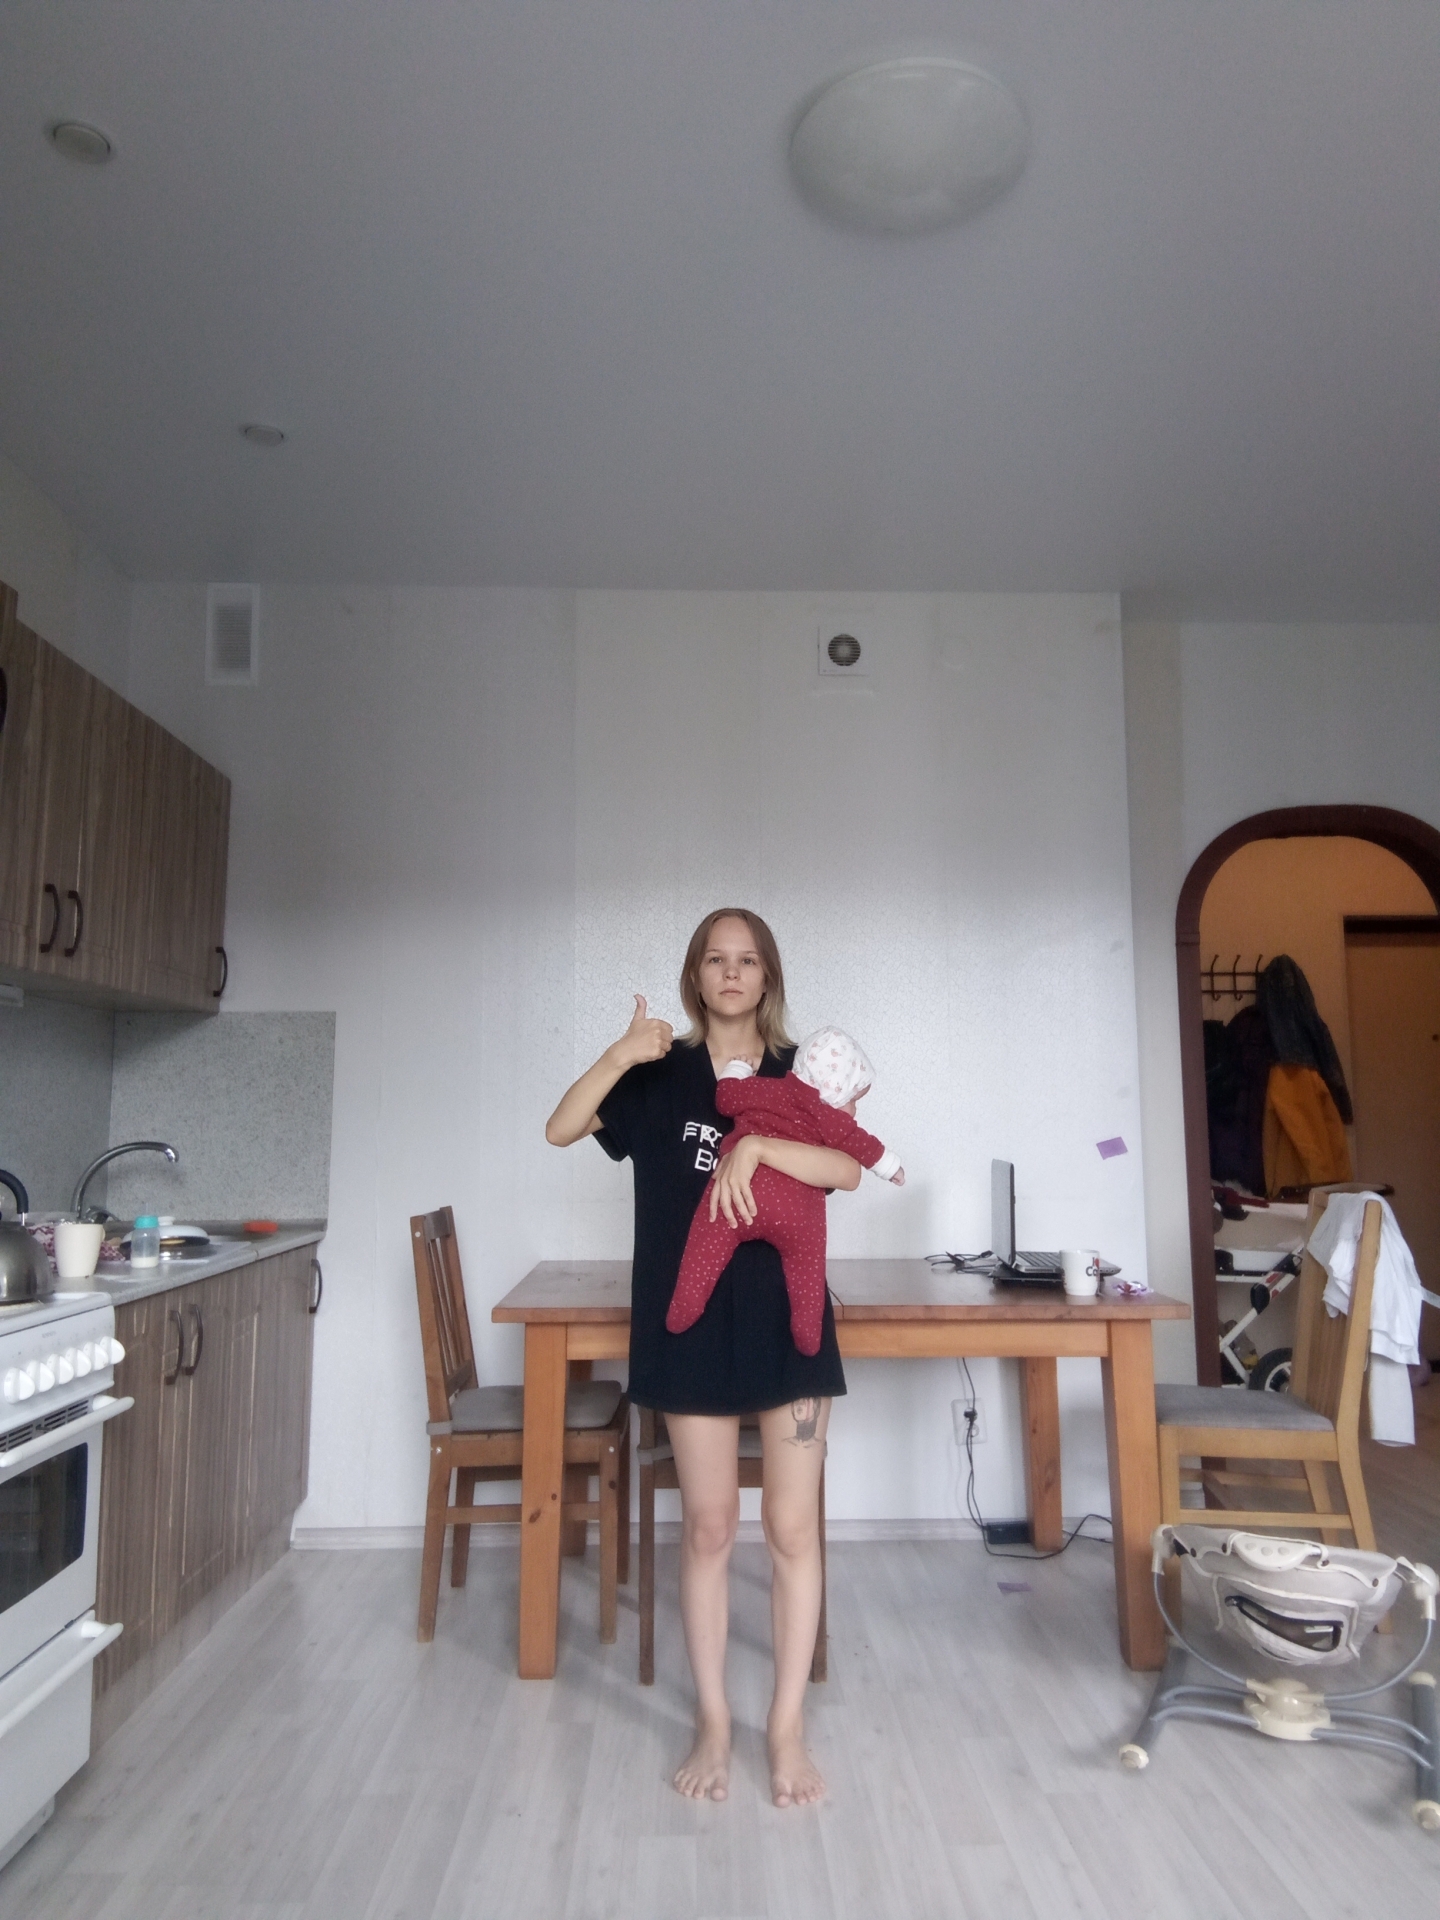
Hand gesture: like